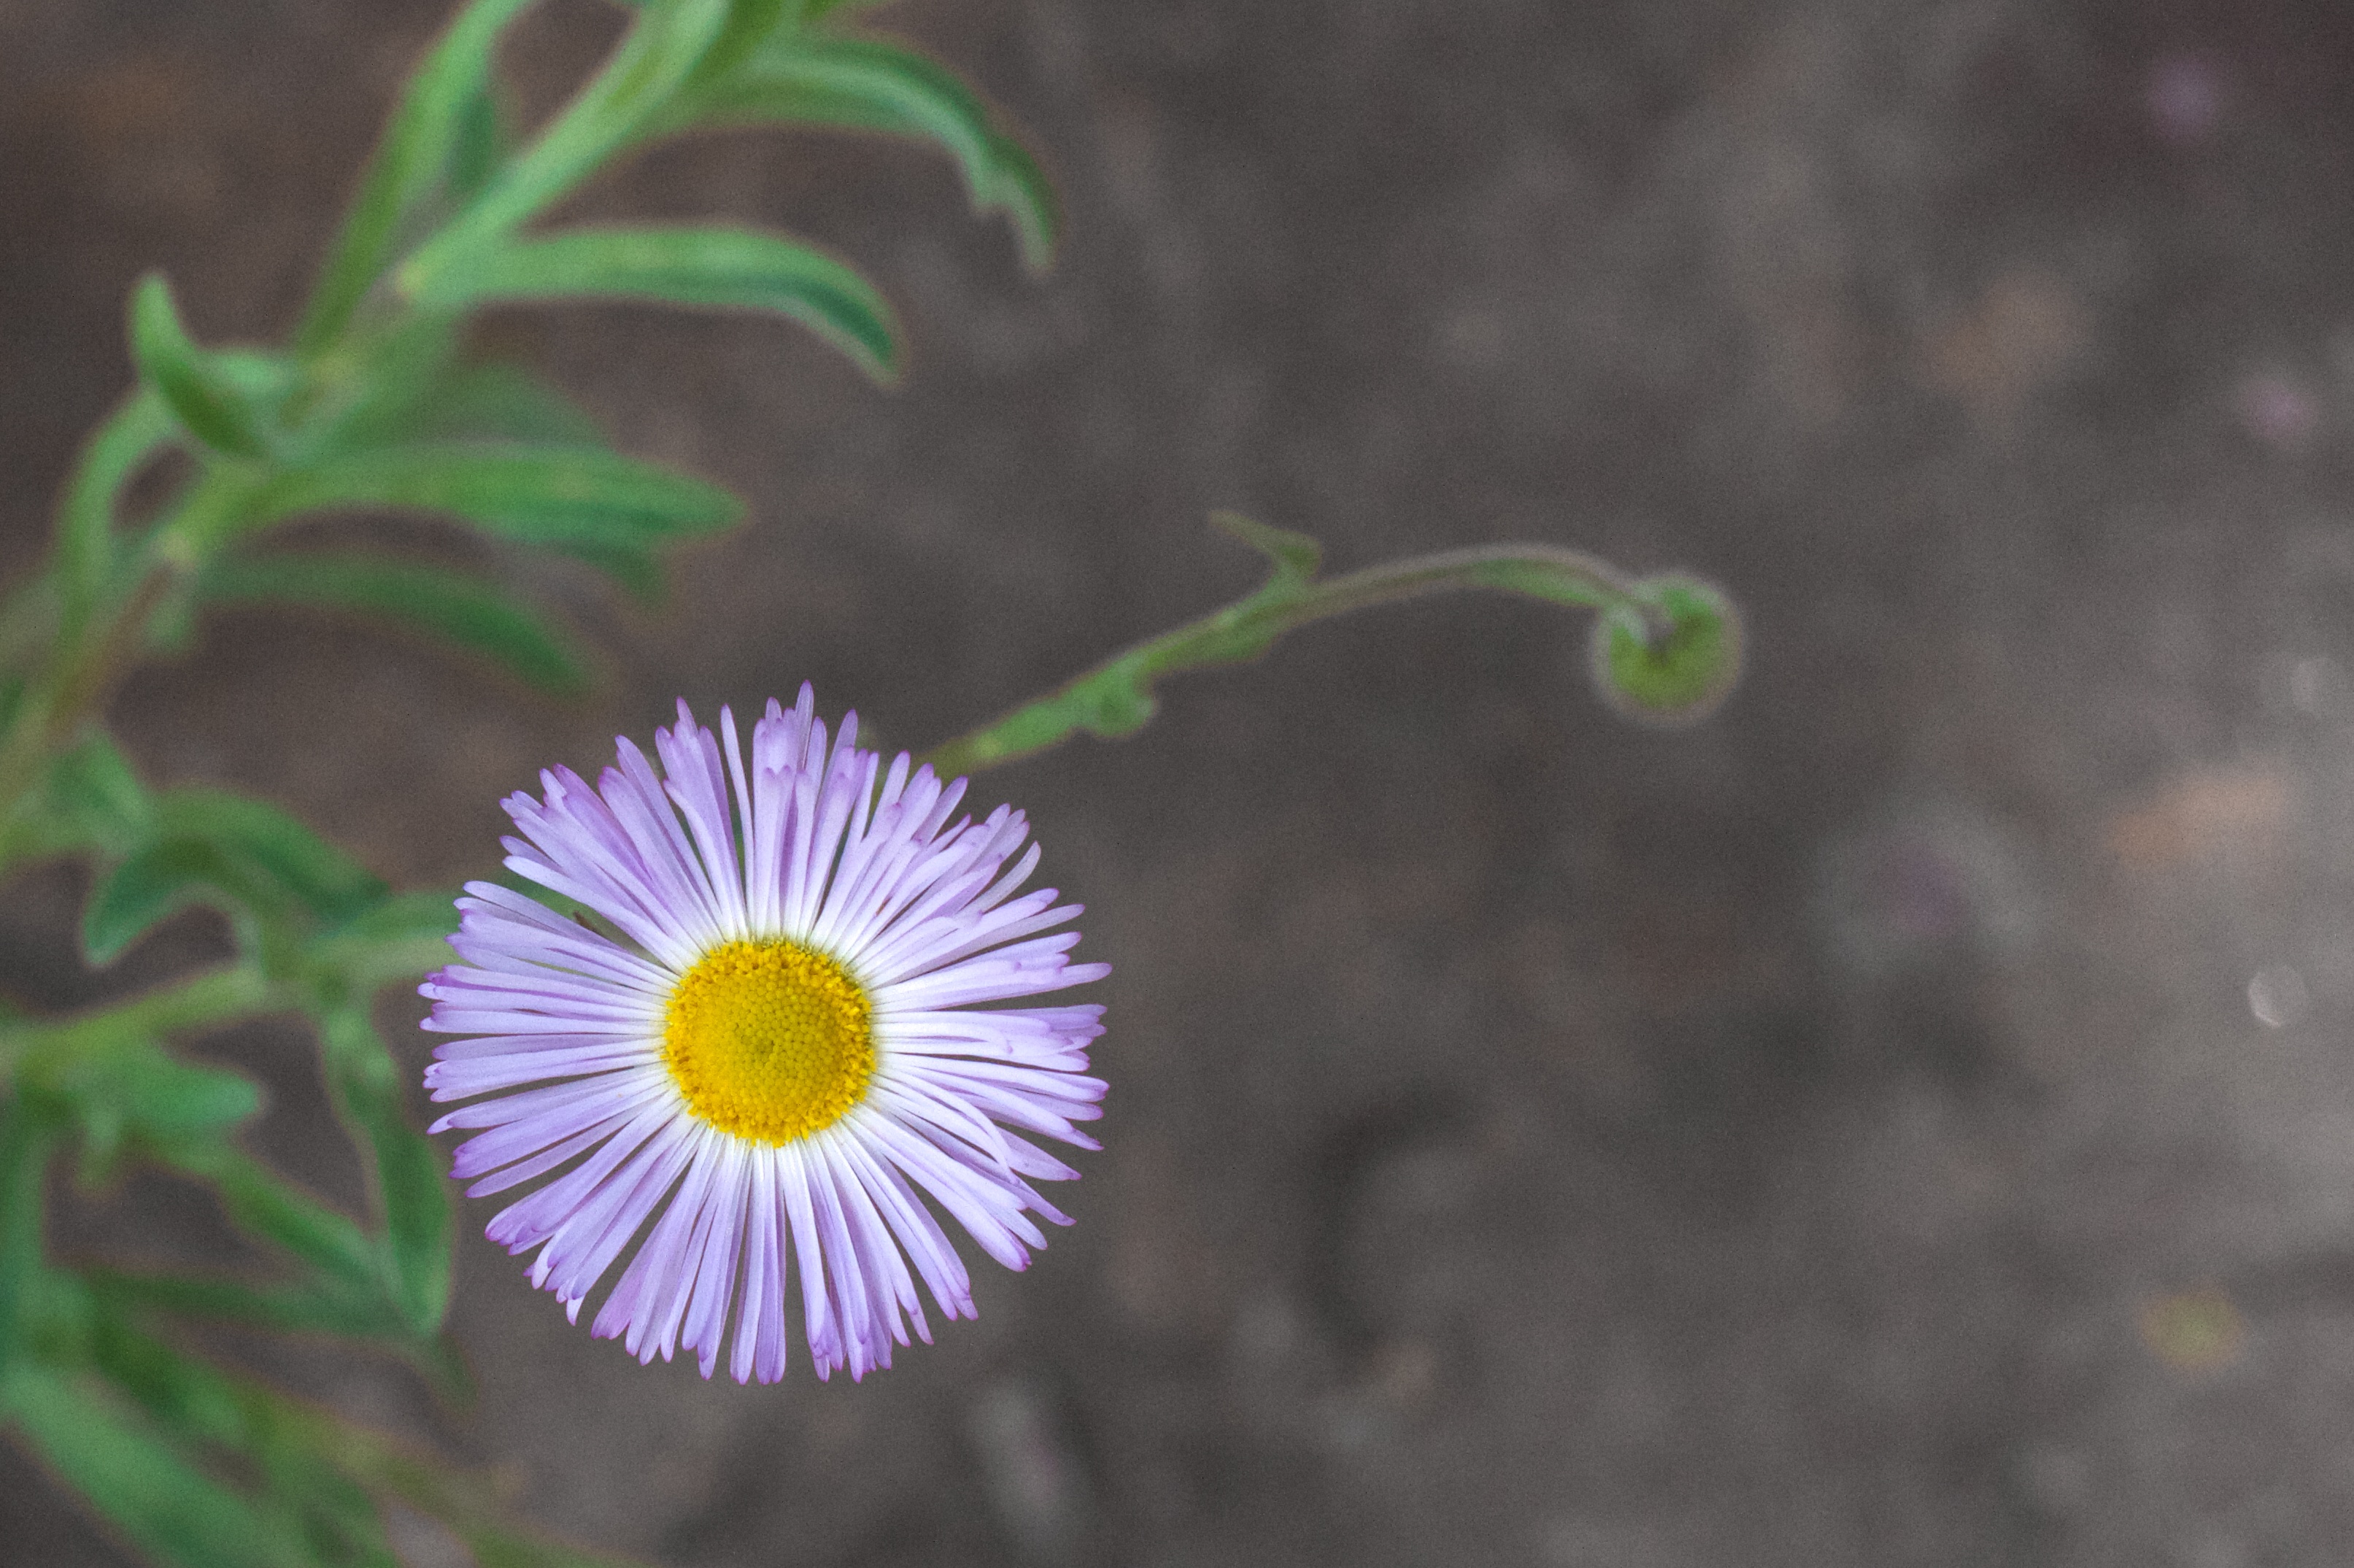
flower, nature, flora, plant, green, photography, macro photography, close up, botany, land plant, petal, daisy, flowering plant, wildflower, daisy family, plant stem